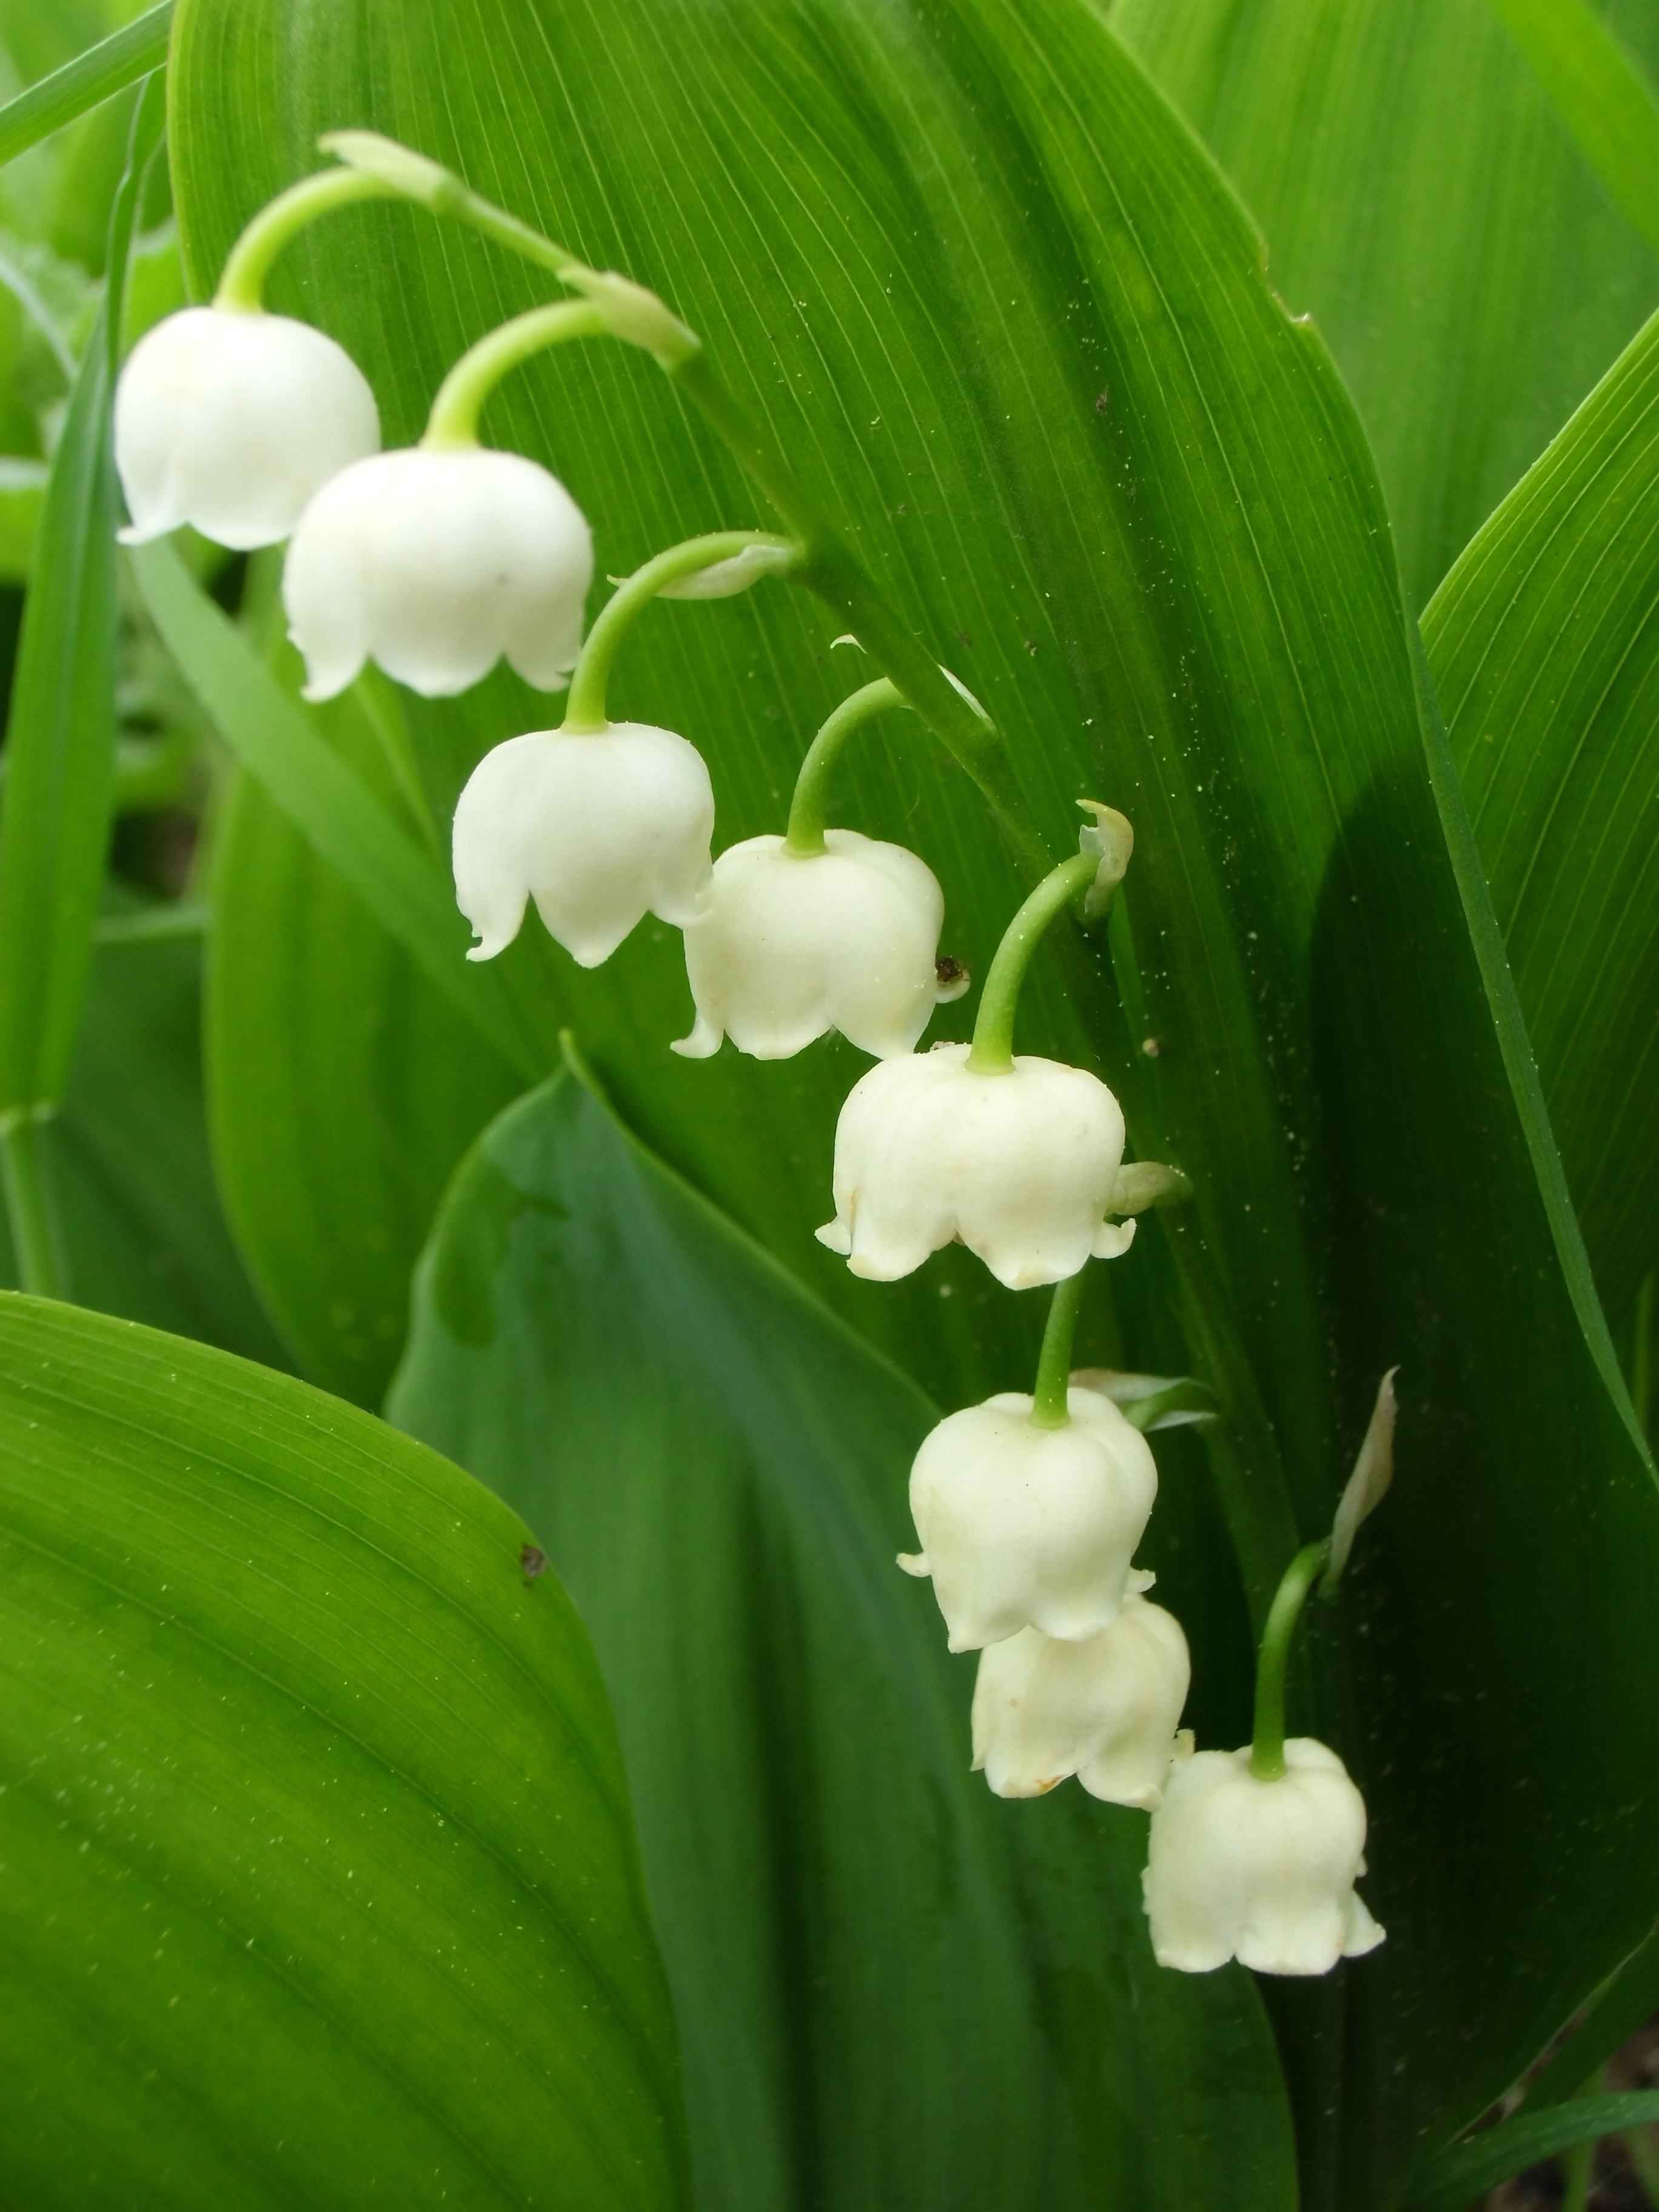
plant, white, leaf, flower, green, botany, flora, flowers, toxic, may, macro photography, flowering plant, lily of the valley, confused b rlauch, plant stem, land plant